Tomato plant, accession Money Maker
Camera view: horizontal (90 deg, fisheye); turntable rotation: 0 degrees
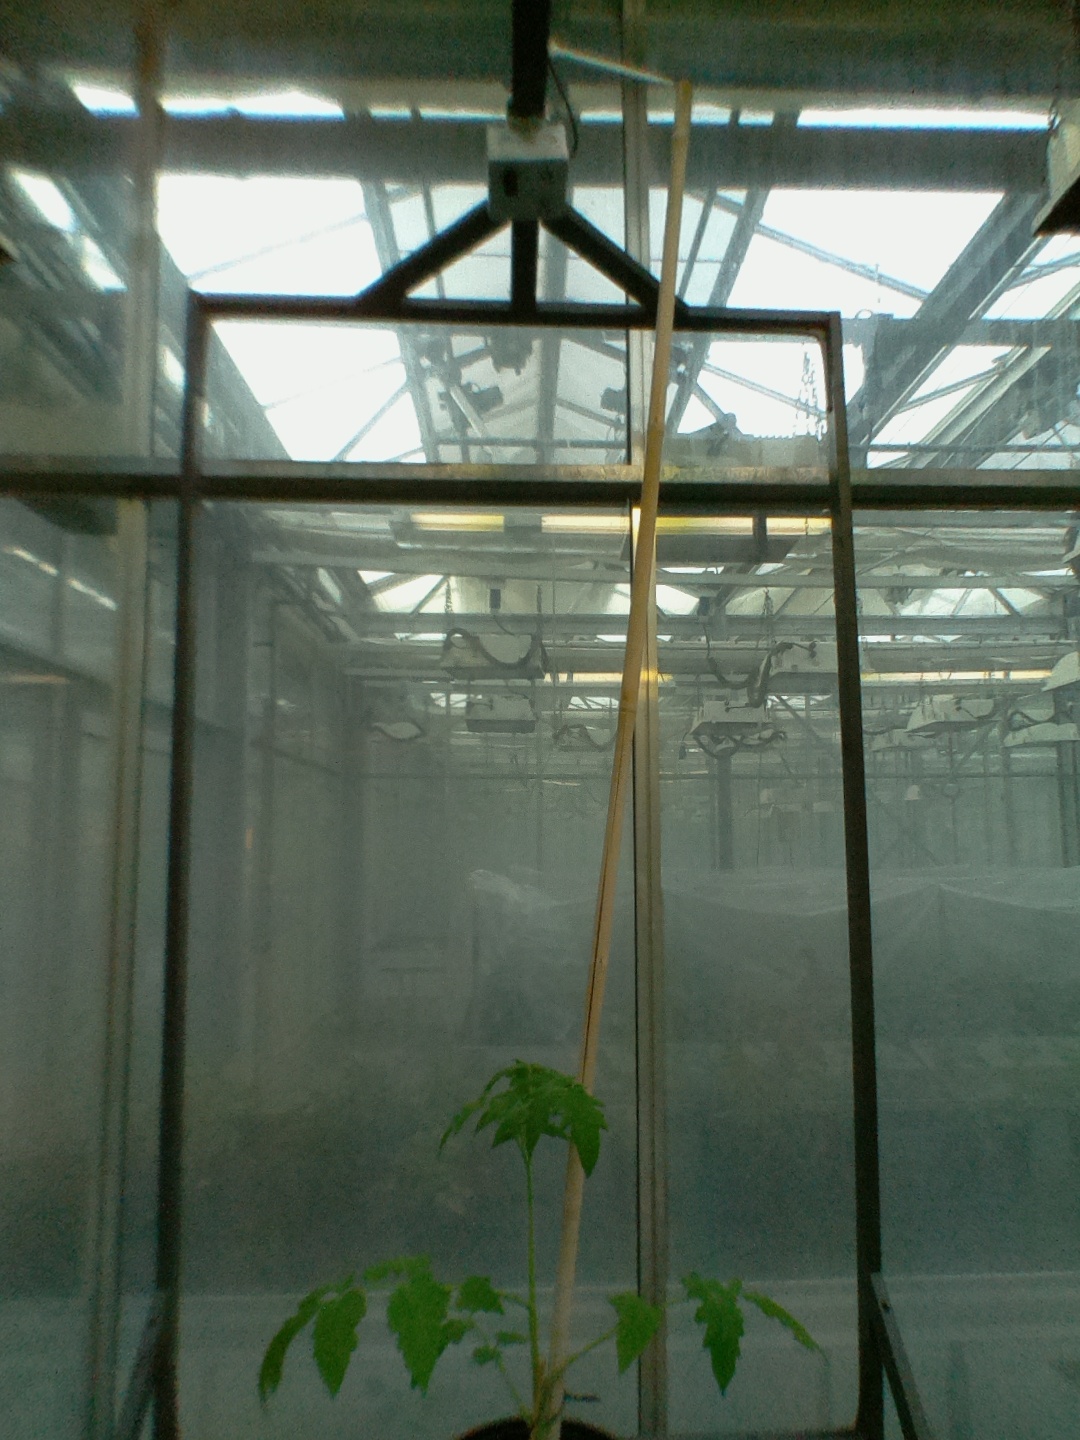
BBCH growth stage 13: 6 of true leaves visible